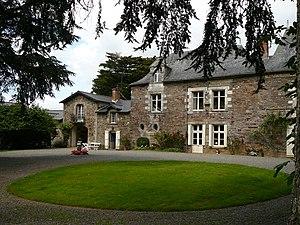
La Touche Saint-Joseph - Vue récente de la façade sud
Le château de la Touche Saint-Joseph se situe sur la commune de Fégréac, département de la Loire-Atlantique, sur la D35, en France.